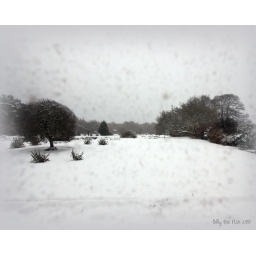
Taken though very dirty glass from inside a marvellous derelict hospital building in north Sussex.